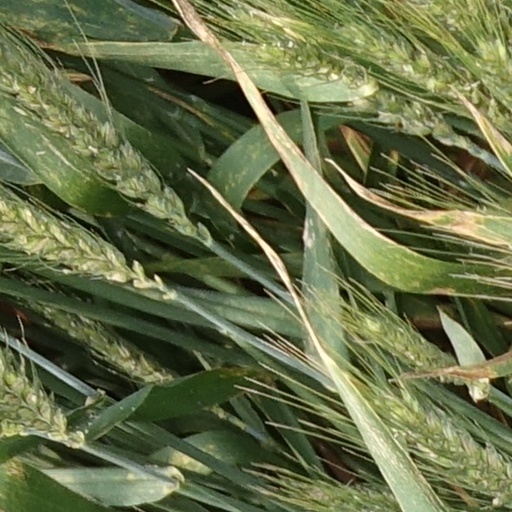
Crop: wheat